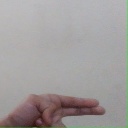
अक्षर: ह